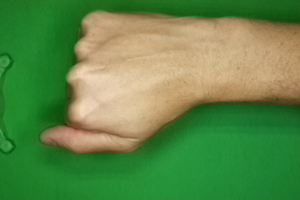
Label: rock